Cat pheromone

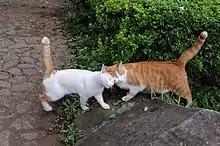
A cat demonstrating a bunting behaviour on another cat. This would also be considered allorubbing between species.

Pheromones are first released when a cat is born to establish the mother and kitten relationship. From this point on, the kitten uses the pheromones to establish relationships with other organisms and objects. The release of the pheromones in kittens is through the olfactory system, which is one of the systems that are fully developed at birth. The olfactory chemical cues released by both the mother and the kitten may be used as reference points for newborns to create a relationship with their immediate environment.